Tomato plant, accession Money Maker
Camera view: vertical (180 deg); turntable rotation: 270 degrees
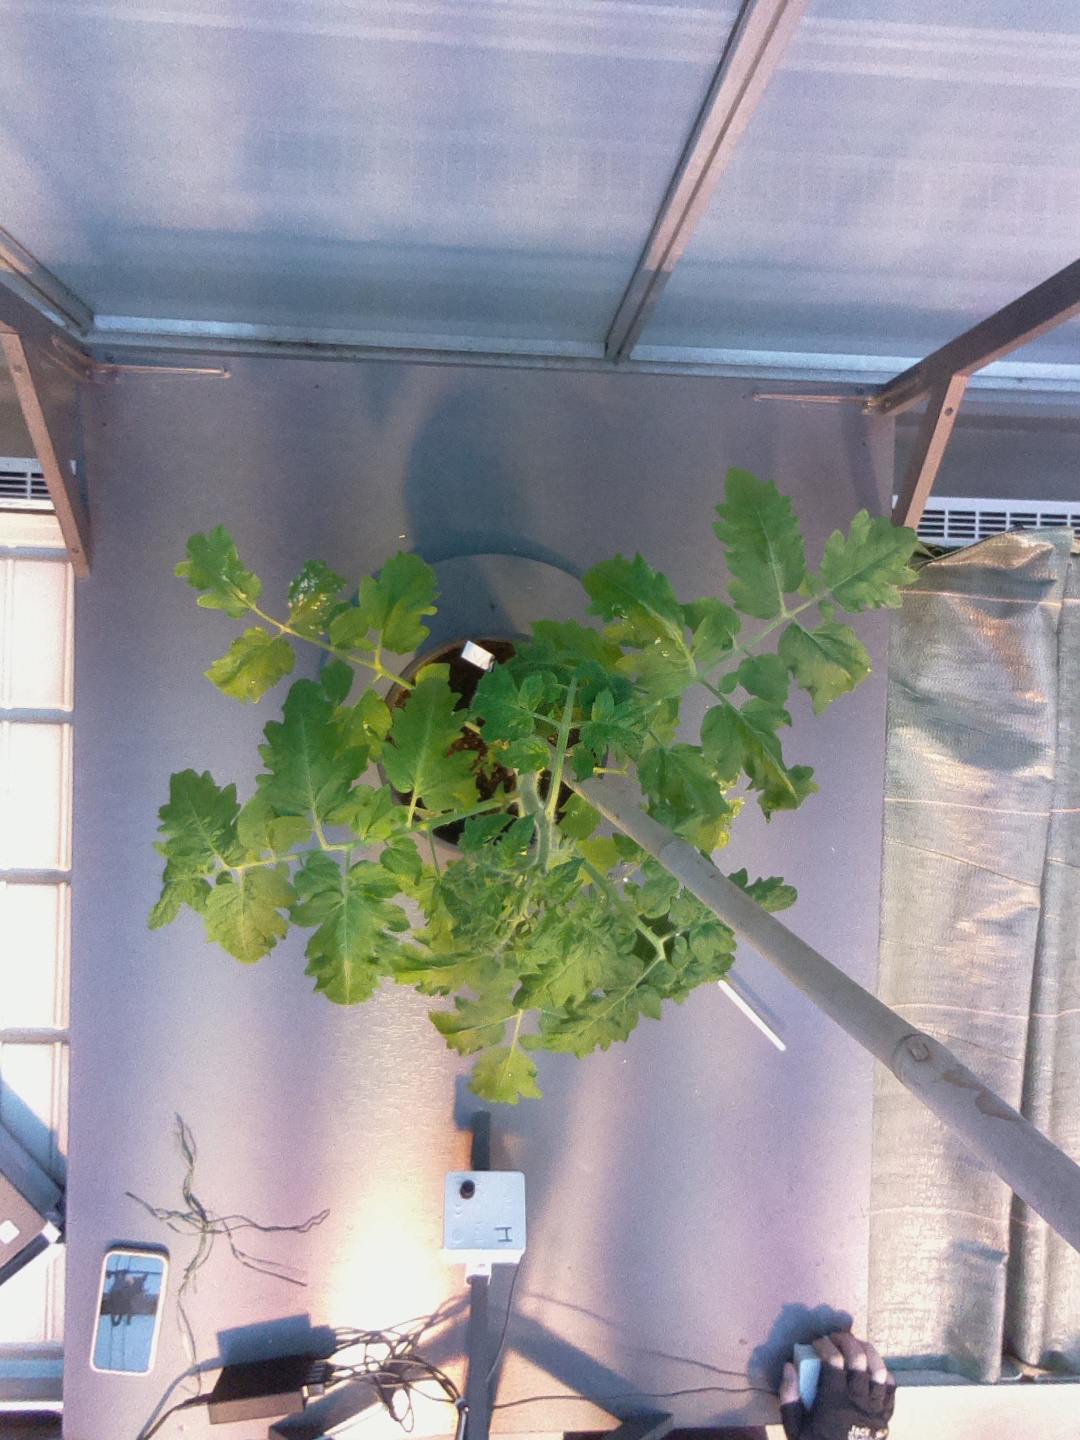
BBCH growth stage 53: 3 inflorescences visible